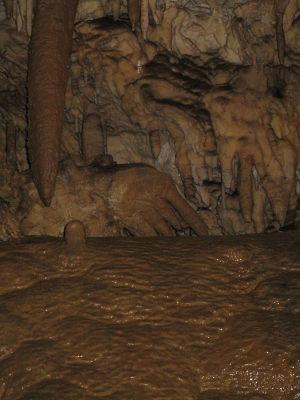
La ""main de Tangra"", concrétion calcaire célèbre de la grotte de Duhlata (dans le Vitocha) Français
Le Vitocha est un massif montagneux de l'Ouest de la Bulgarie, qui surplombe la capitale Sofia de son immense dôme d'origine volcanique en la limitant au sud/sud-ouest. Le Vitocha a donné son nom à la principale artère commerciale de Sofia, le boulevard Vitocha. Il est l'un des symboles de la capitale bulgare, ainsi que le site le plus proche pour la randonnée pédestre, l'alpinisme et le ski. Les transports urbains permettent d'atteindre les abords boisés du massif en quarante-cinq minutes environ. Le massif présente une forme presque ovale, d'une longueur nord-sud de 19 kilomètres environ et d'une largeur de 17 kilomètres d'ouest en est. Il s'élève à 2 290 mètres d'altitude : le point culminant, le Černi vrǎh, est situé sur une sorte de plateau non boisé, dont les dimensions sont d'environ 2 kilomètres sur 2. Une station météorologique y est installée, ainsi que des équipements radar militaires. Le Vitocha se place ainsi, par son altitude, au quatrième rang des massifs bulgares, après le Rila, le Pirin et le Grand Balkan.